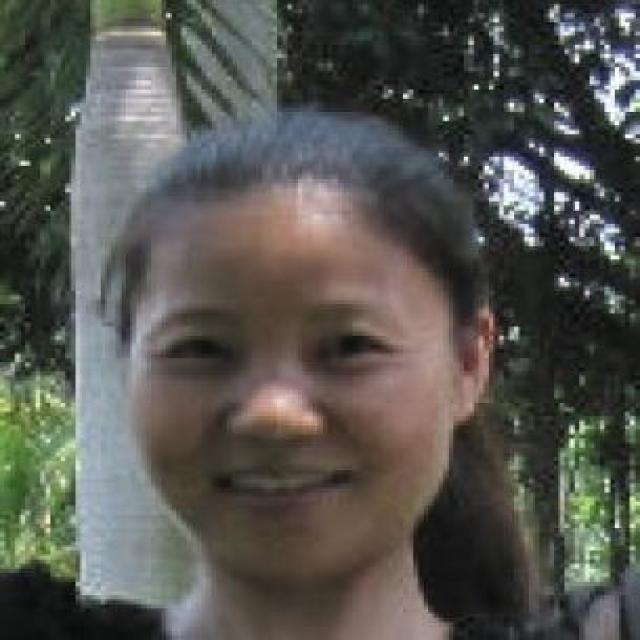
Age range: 21-44